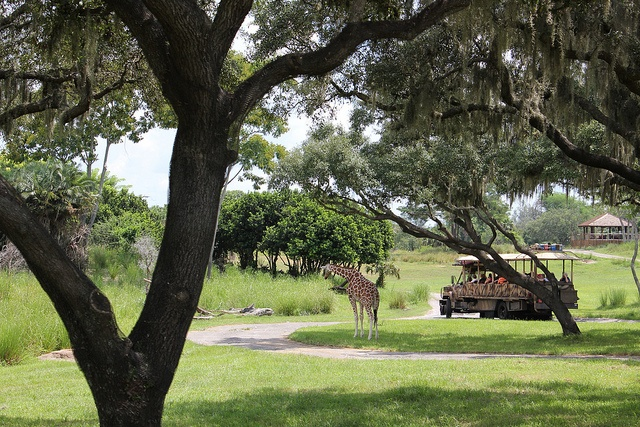
A giraffe is walking next to a road
A safari tour view of a giraffe at an amusement park.
A giraffe next to the road on a safari ride.
A picture of a giraffe in the grass in the wild.
A giraffe is foraging as a large truck drives past.